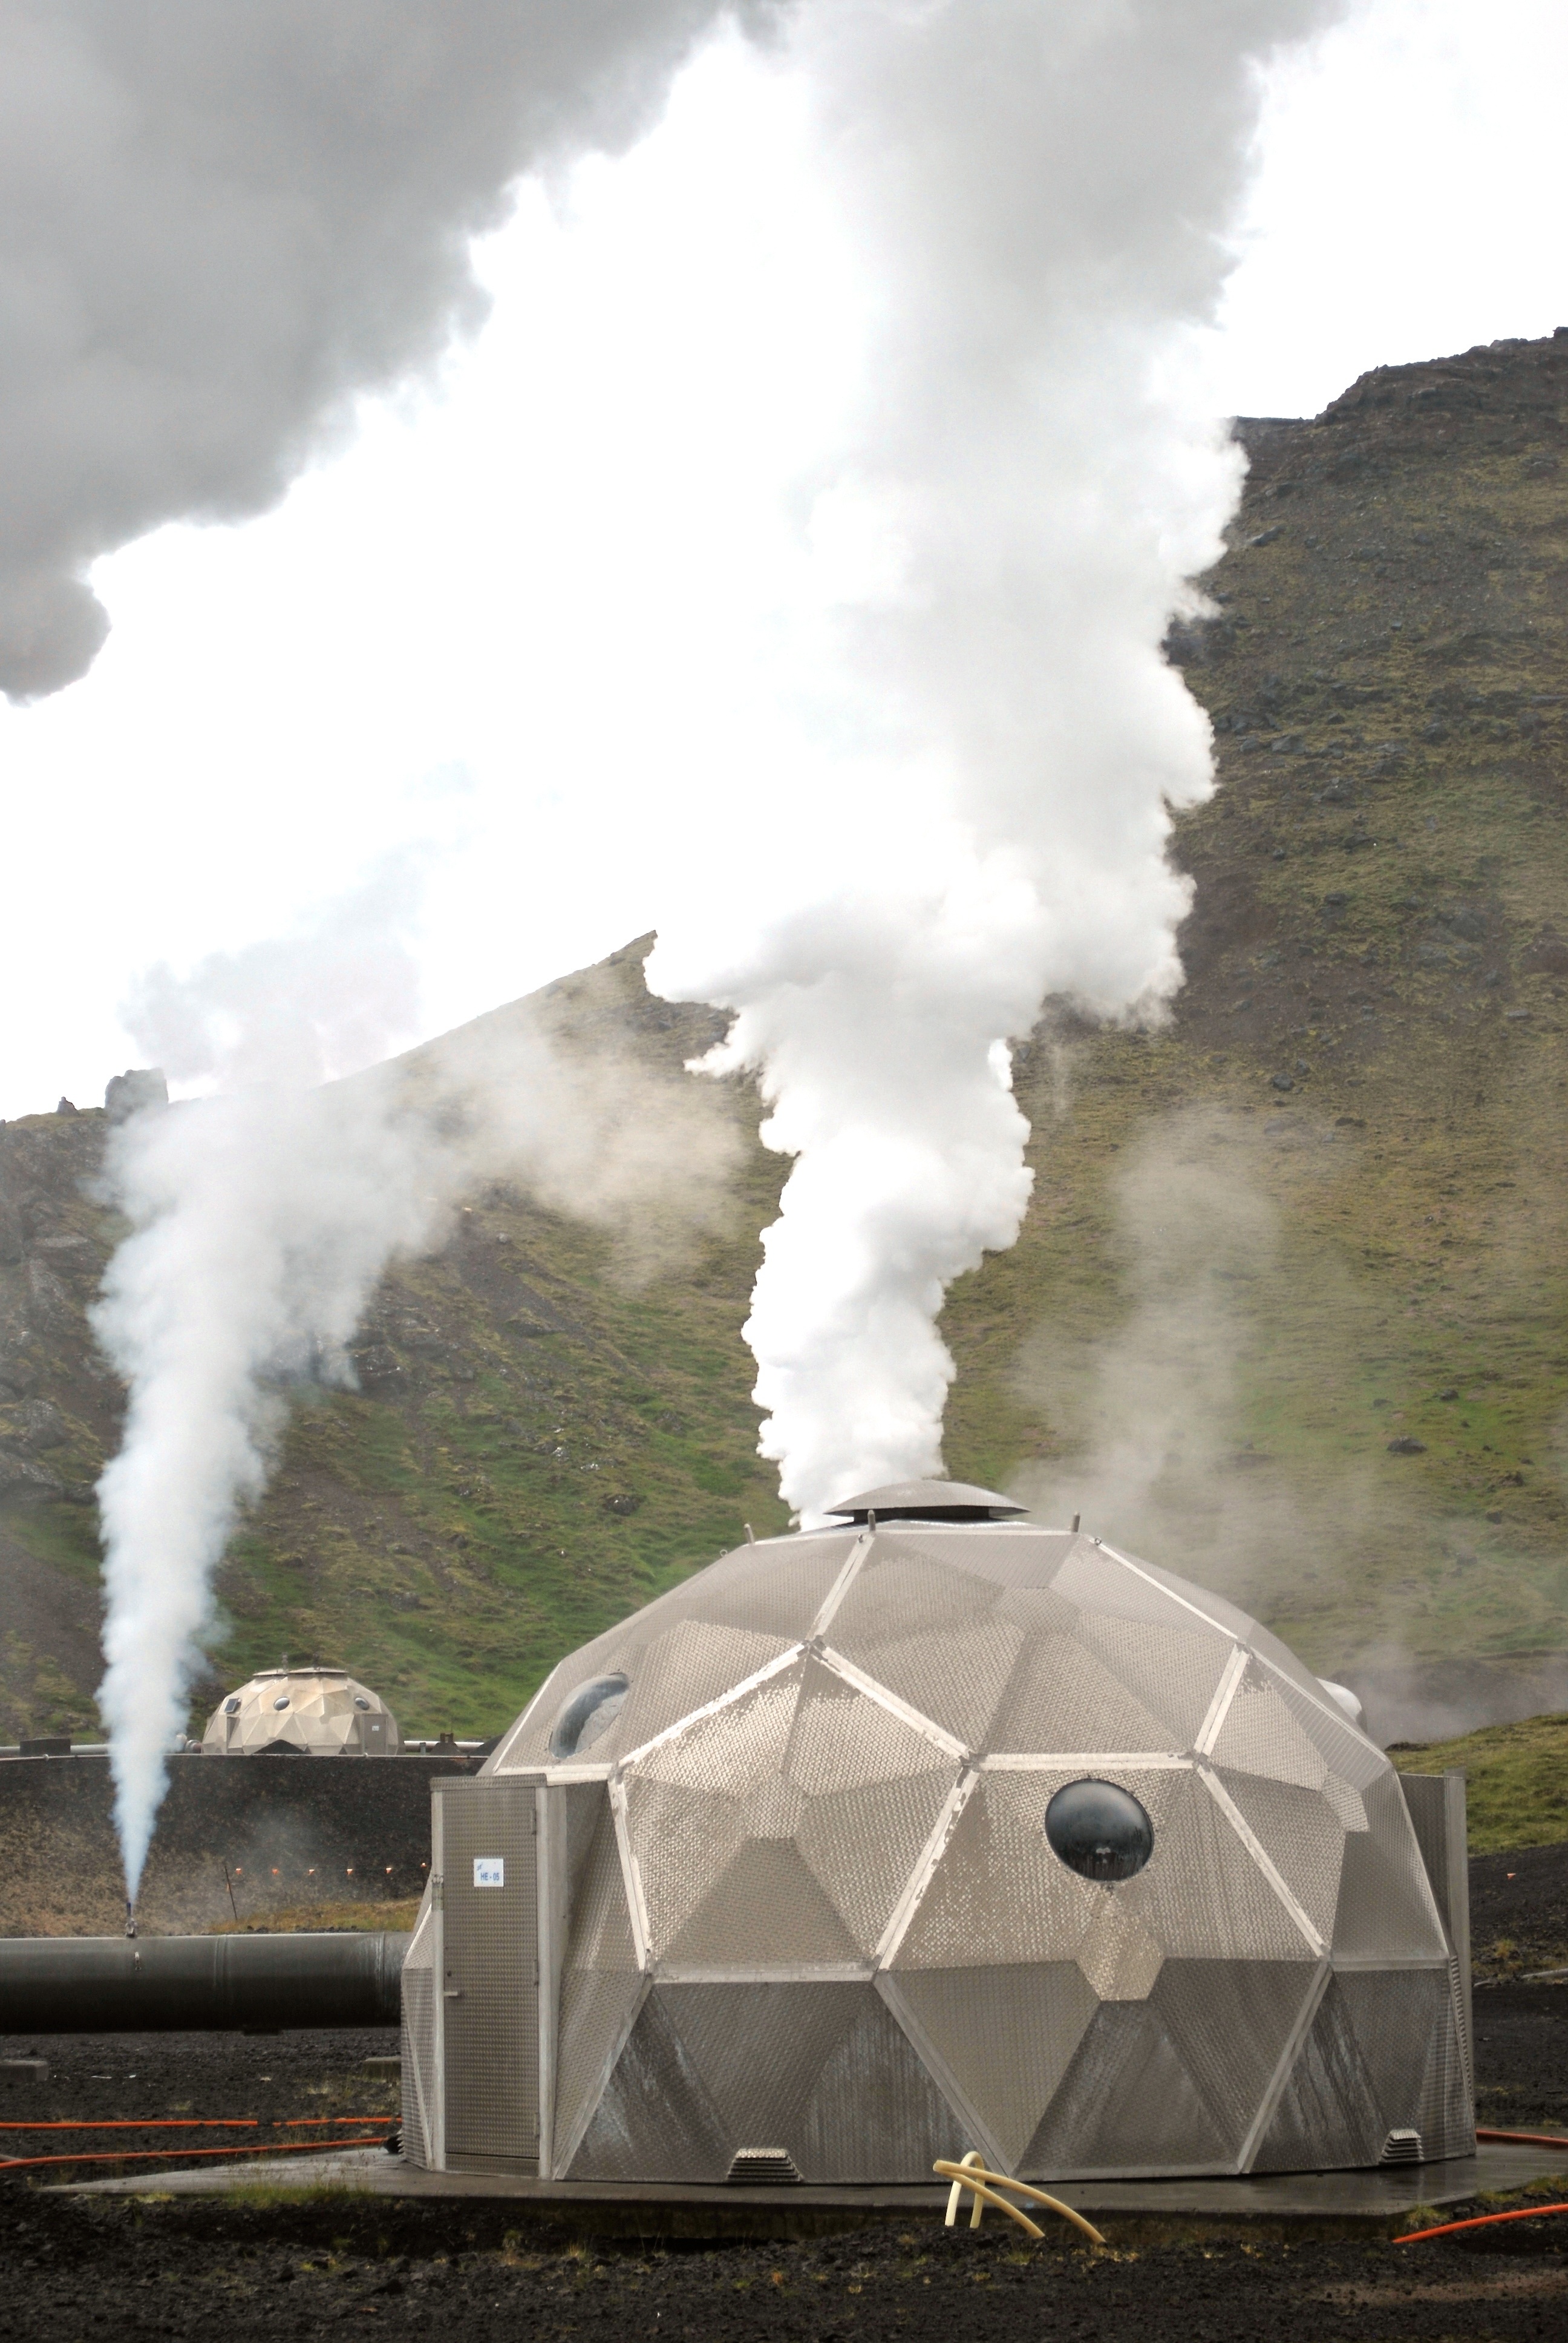
fire, iceland, central, geothermal, atmosphere of earth